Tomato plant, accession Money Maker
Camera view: horizontal (90 deg, fisheye); turntable rotation: 0 degrees
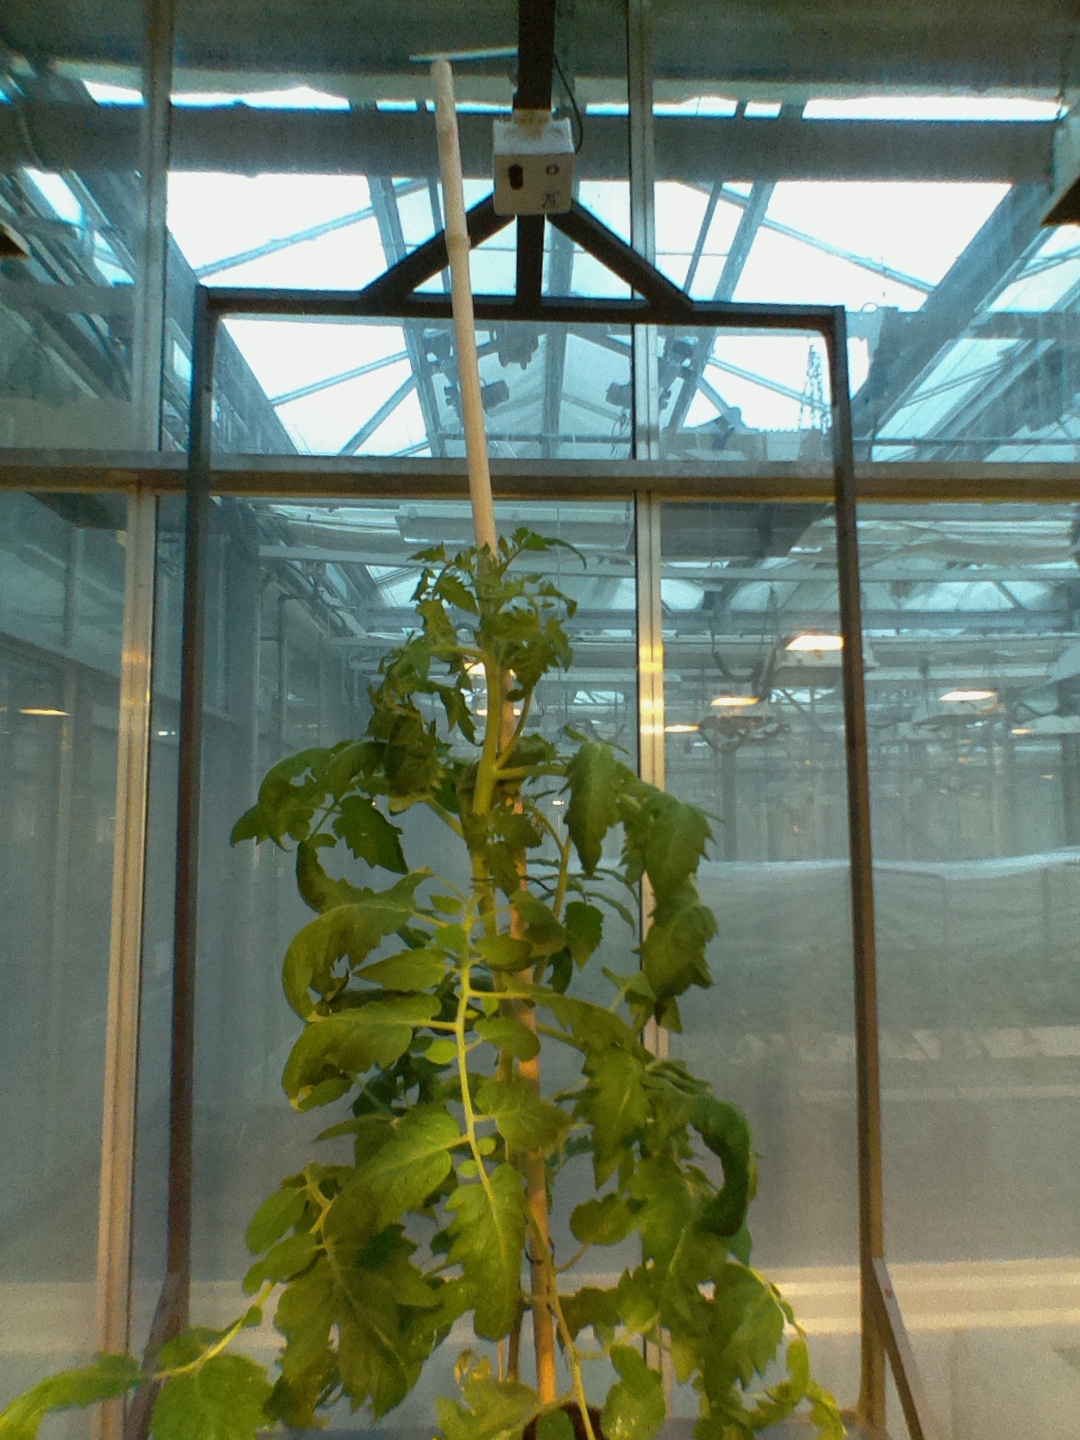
BBCH growth stage 65: Full flowering, 50%-60% of flowers open, first petals falling